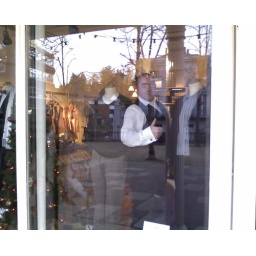
Martin standing in the window of the Pantiles Groom, being measured for his outfit